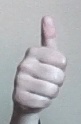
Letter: aleff